No. 40 Squadron RAF

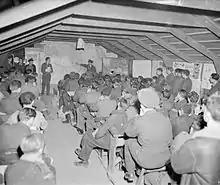

The squadron flew its Battles to Bétheniville, its pre-arranged base in France, on 2 September 1939, the eve of the British declaration of War against Germany. Experience showed that the Battle was obsolete, and the squadrons of the Advanced Air Striking Force were mainly employed on training duties. In December 1939, the squadron was withdrawn from France for re-equipping with twin-engined Bristol Blenheim Mk IV Mk IV light bombers, joining 2 Group on 3 December and based at RAF Wyton. The squadron was non-operational for many weeks after receiving Blenheims, and in February 1940, several of its Blenheims were withdrawn and transferred to Finland during the Winter War. On 14 April 1940 one of the squadron's Blenheims was taken on an unauthorized flight by AC2 JFB Lewis and crashed in the Thames Estuary. His body was not found and he is remembered on the Runnymede Memorial.